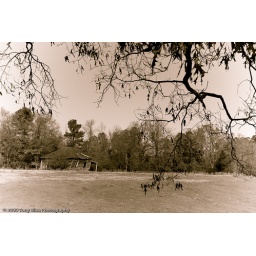
Dilapidated house in a field near Cale, Arkansas